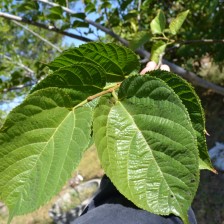
Variety: TaiwanStraberry